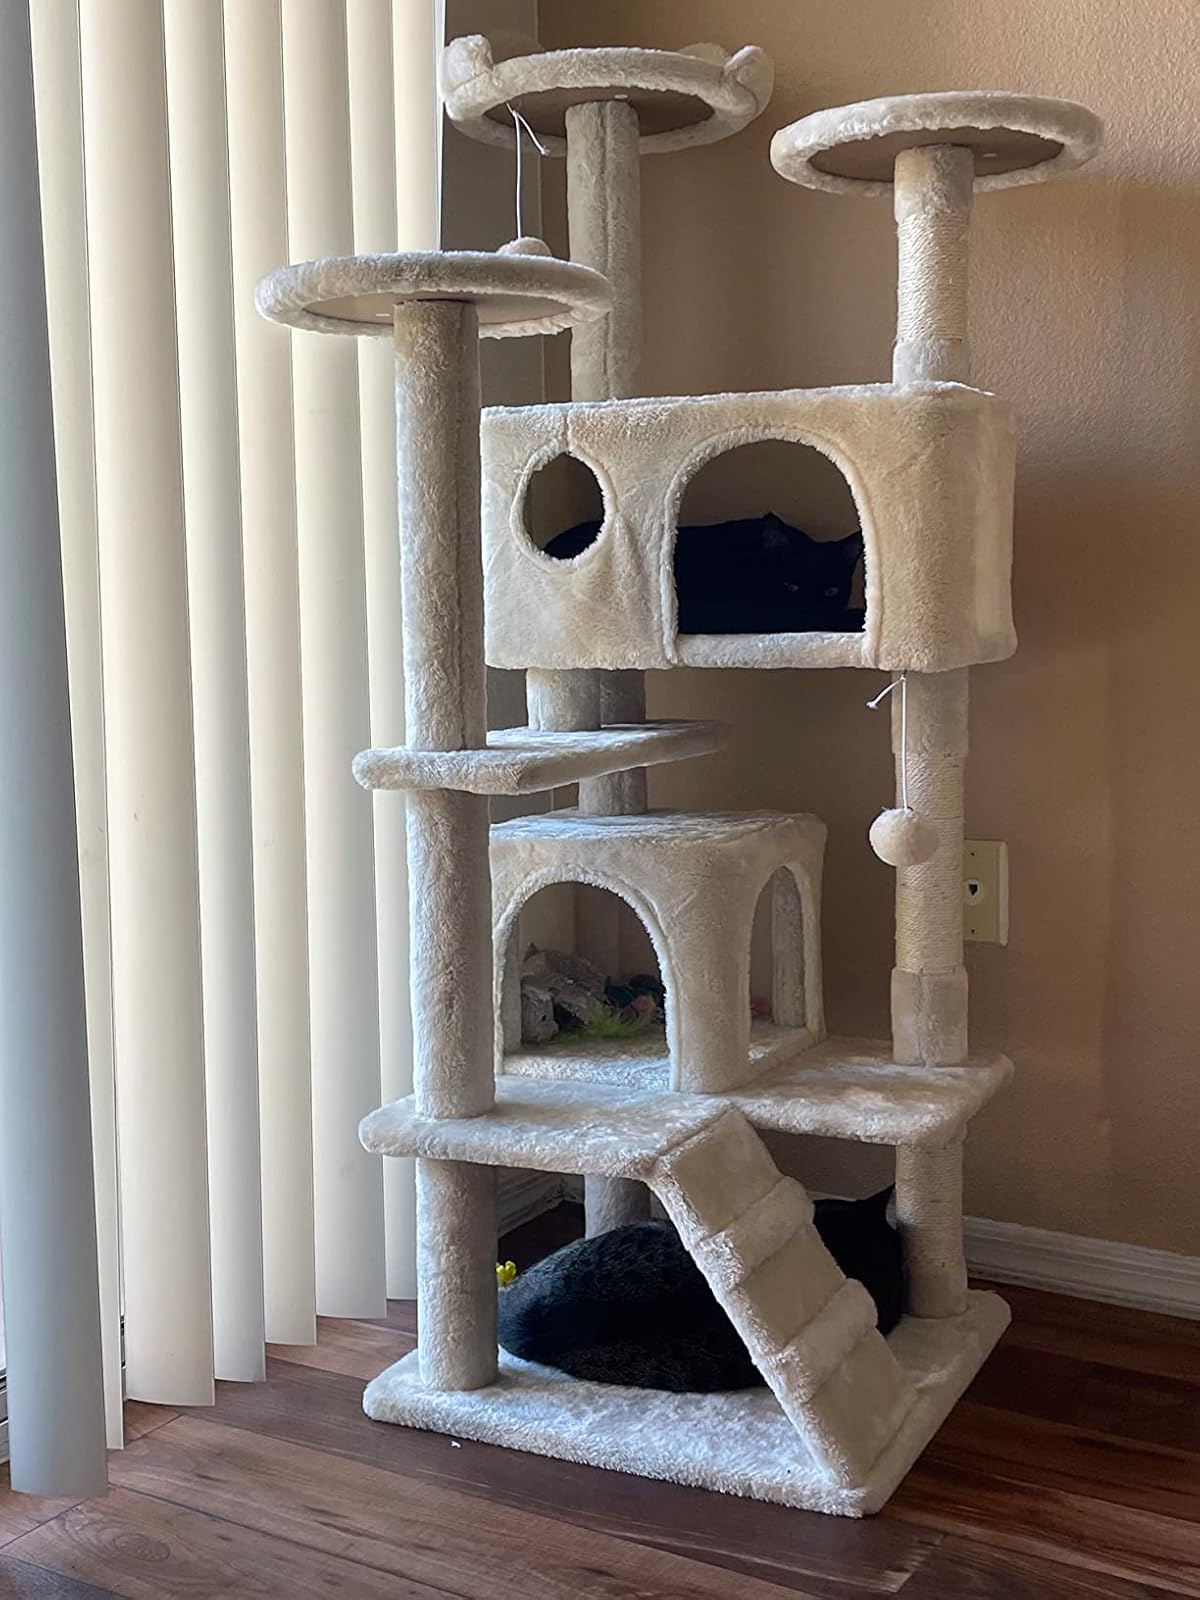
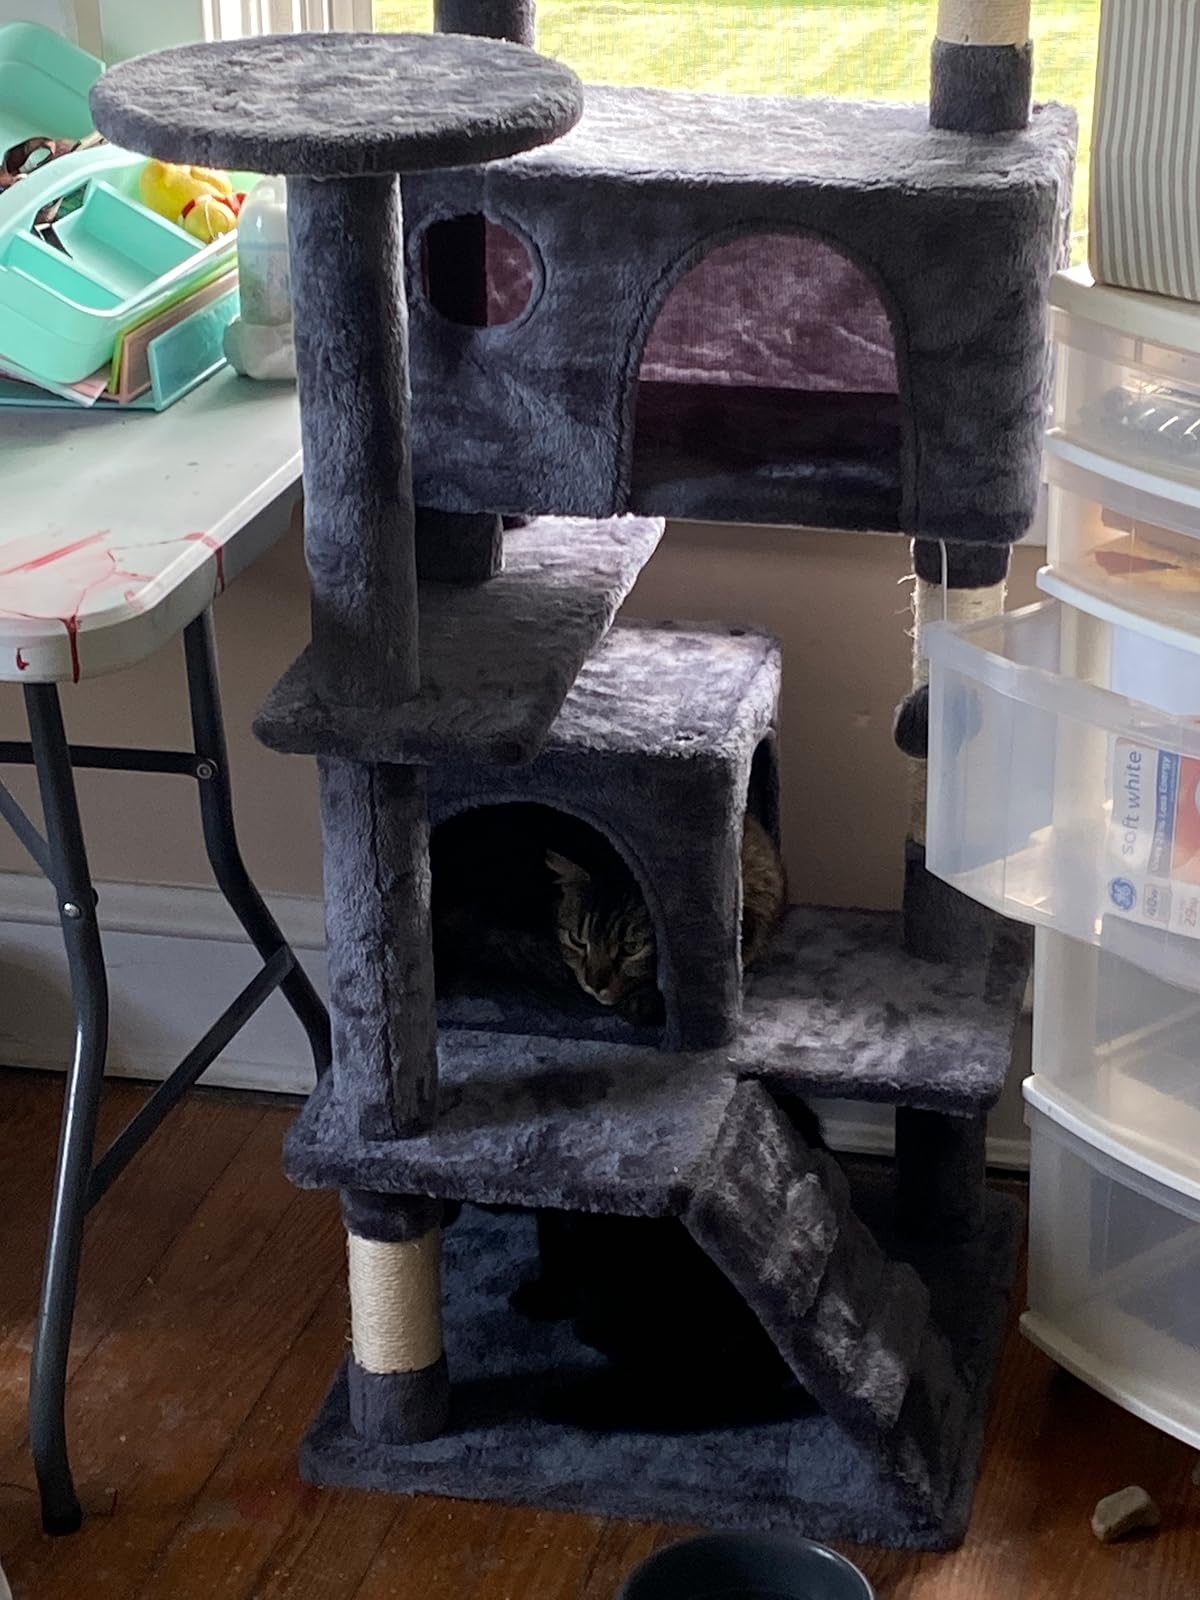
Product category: items_cat tree
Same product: no